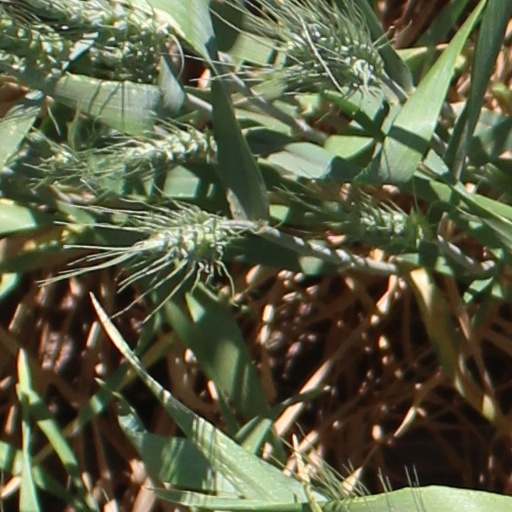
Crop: wheat